Lawrence J. Barkwell

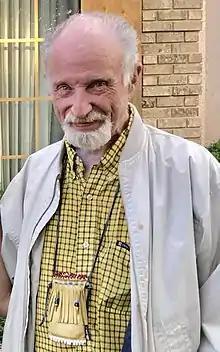
Lawrence J. Barkwell, Winnipeg, 2018

Lawrence J. Barkwell (born 1943 – 26 September 2019) was a Canadian author, editor, historian and lecturer, best known for his comprehensive writings on the Métis Nation and Culture. He served as senior historian at Manitoba Métis Federation’s Louis Riel Institute from 2006 until his death in September 2019. He was a member of the board of directors of the Friends of Upper Fort Garry. He was Honorary Elder for the St. Norbert Parish la Barrière Métis Council.